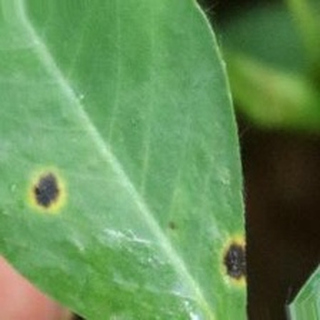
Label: groundnut_early_leaf_spot